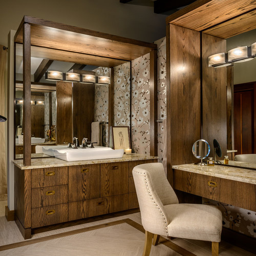
contemporary bathroom idea with a vessel sink